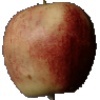
Label: Apple Red 3